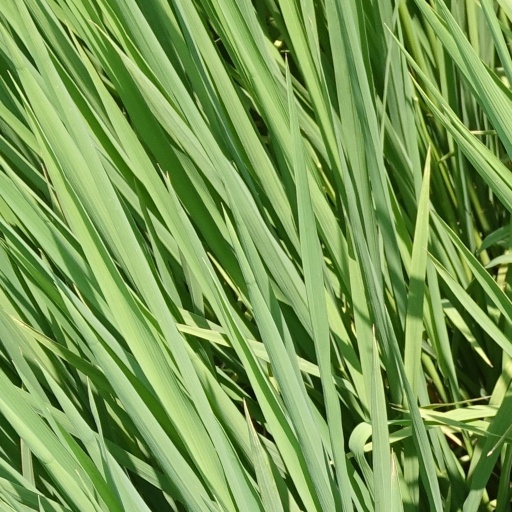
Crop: rice